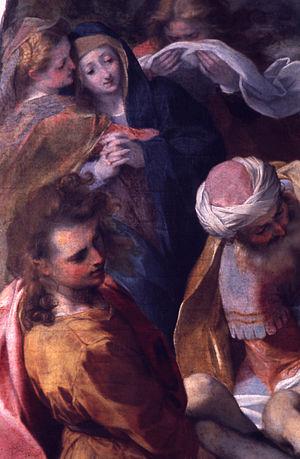
L’église de la Croix se trouve à Senigallia, dans la région des Marches, en province d'Ancône.